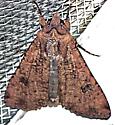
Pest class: cutworms